Proximity effect (audio)

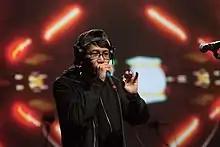
In the hip hop vocal style known as "beatboxing", performers take advantage of the way a closely positioned microphone boosts bass response in their vocal renditions of electric bass parts and bass drum parts. Pictured is beatboxer Sung Lee.

The proximity effect in audio is an increase in bass or low frequency response when a sound source is close to a cardioid or similar directional microphone. Proximity effect is a change in the frequency response of a directional pattern microphone that results in an emphasis on lower frequencies. It is caused by the use of ports to create directional polar pickup patterns, so omni-directional microphones do not exhibit the effect (this is not necessarily true of the "omni" pattern on multipattern condenser mics, which create the "omni" pattern by summing two back-to-back cardioid capsules, which may or may not share a common backplate.)